Scipio A. Jones House

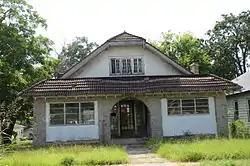

The Scipio A. Jones House is a historic house at 1872 South Cross Street in Little Rock, Arkansas. It is a -story masonry structure, finished in an elaborate interpretation of the Craftsman style with a variety of materials. It has a clipped-gable roof covered with red tile, with a skirt of roofing extending across the front above the first floor. The entrance is recessed under a stone-faced arch, which is flanked by stuccoed bays with bands of three sash windows. The gable above also has a three-sash window group. The house was built about 1928 for Scipio Jones, one of Arkansas' most prominent African-American lawyers and politicians of the period.